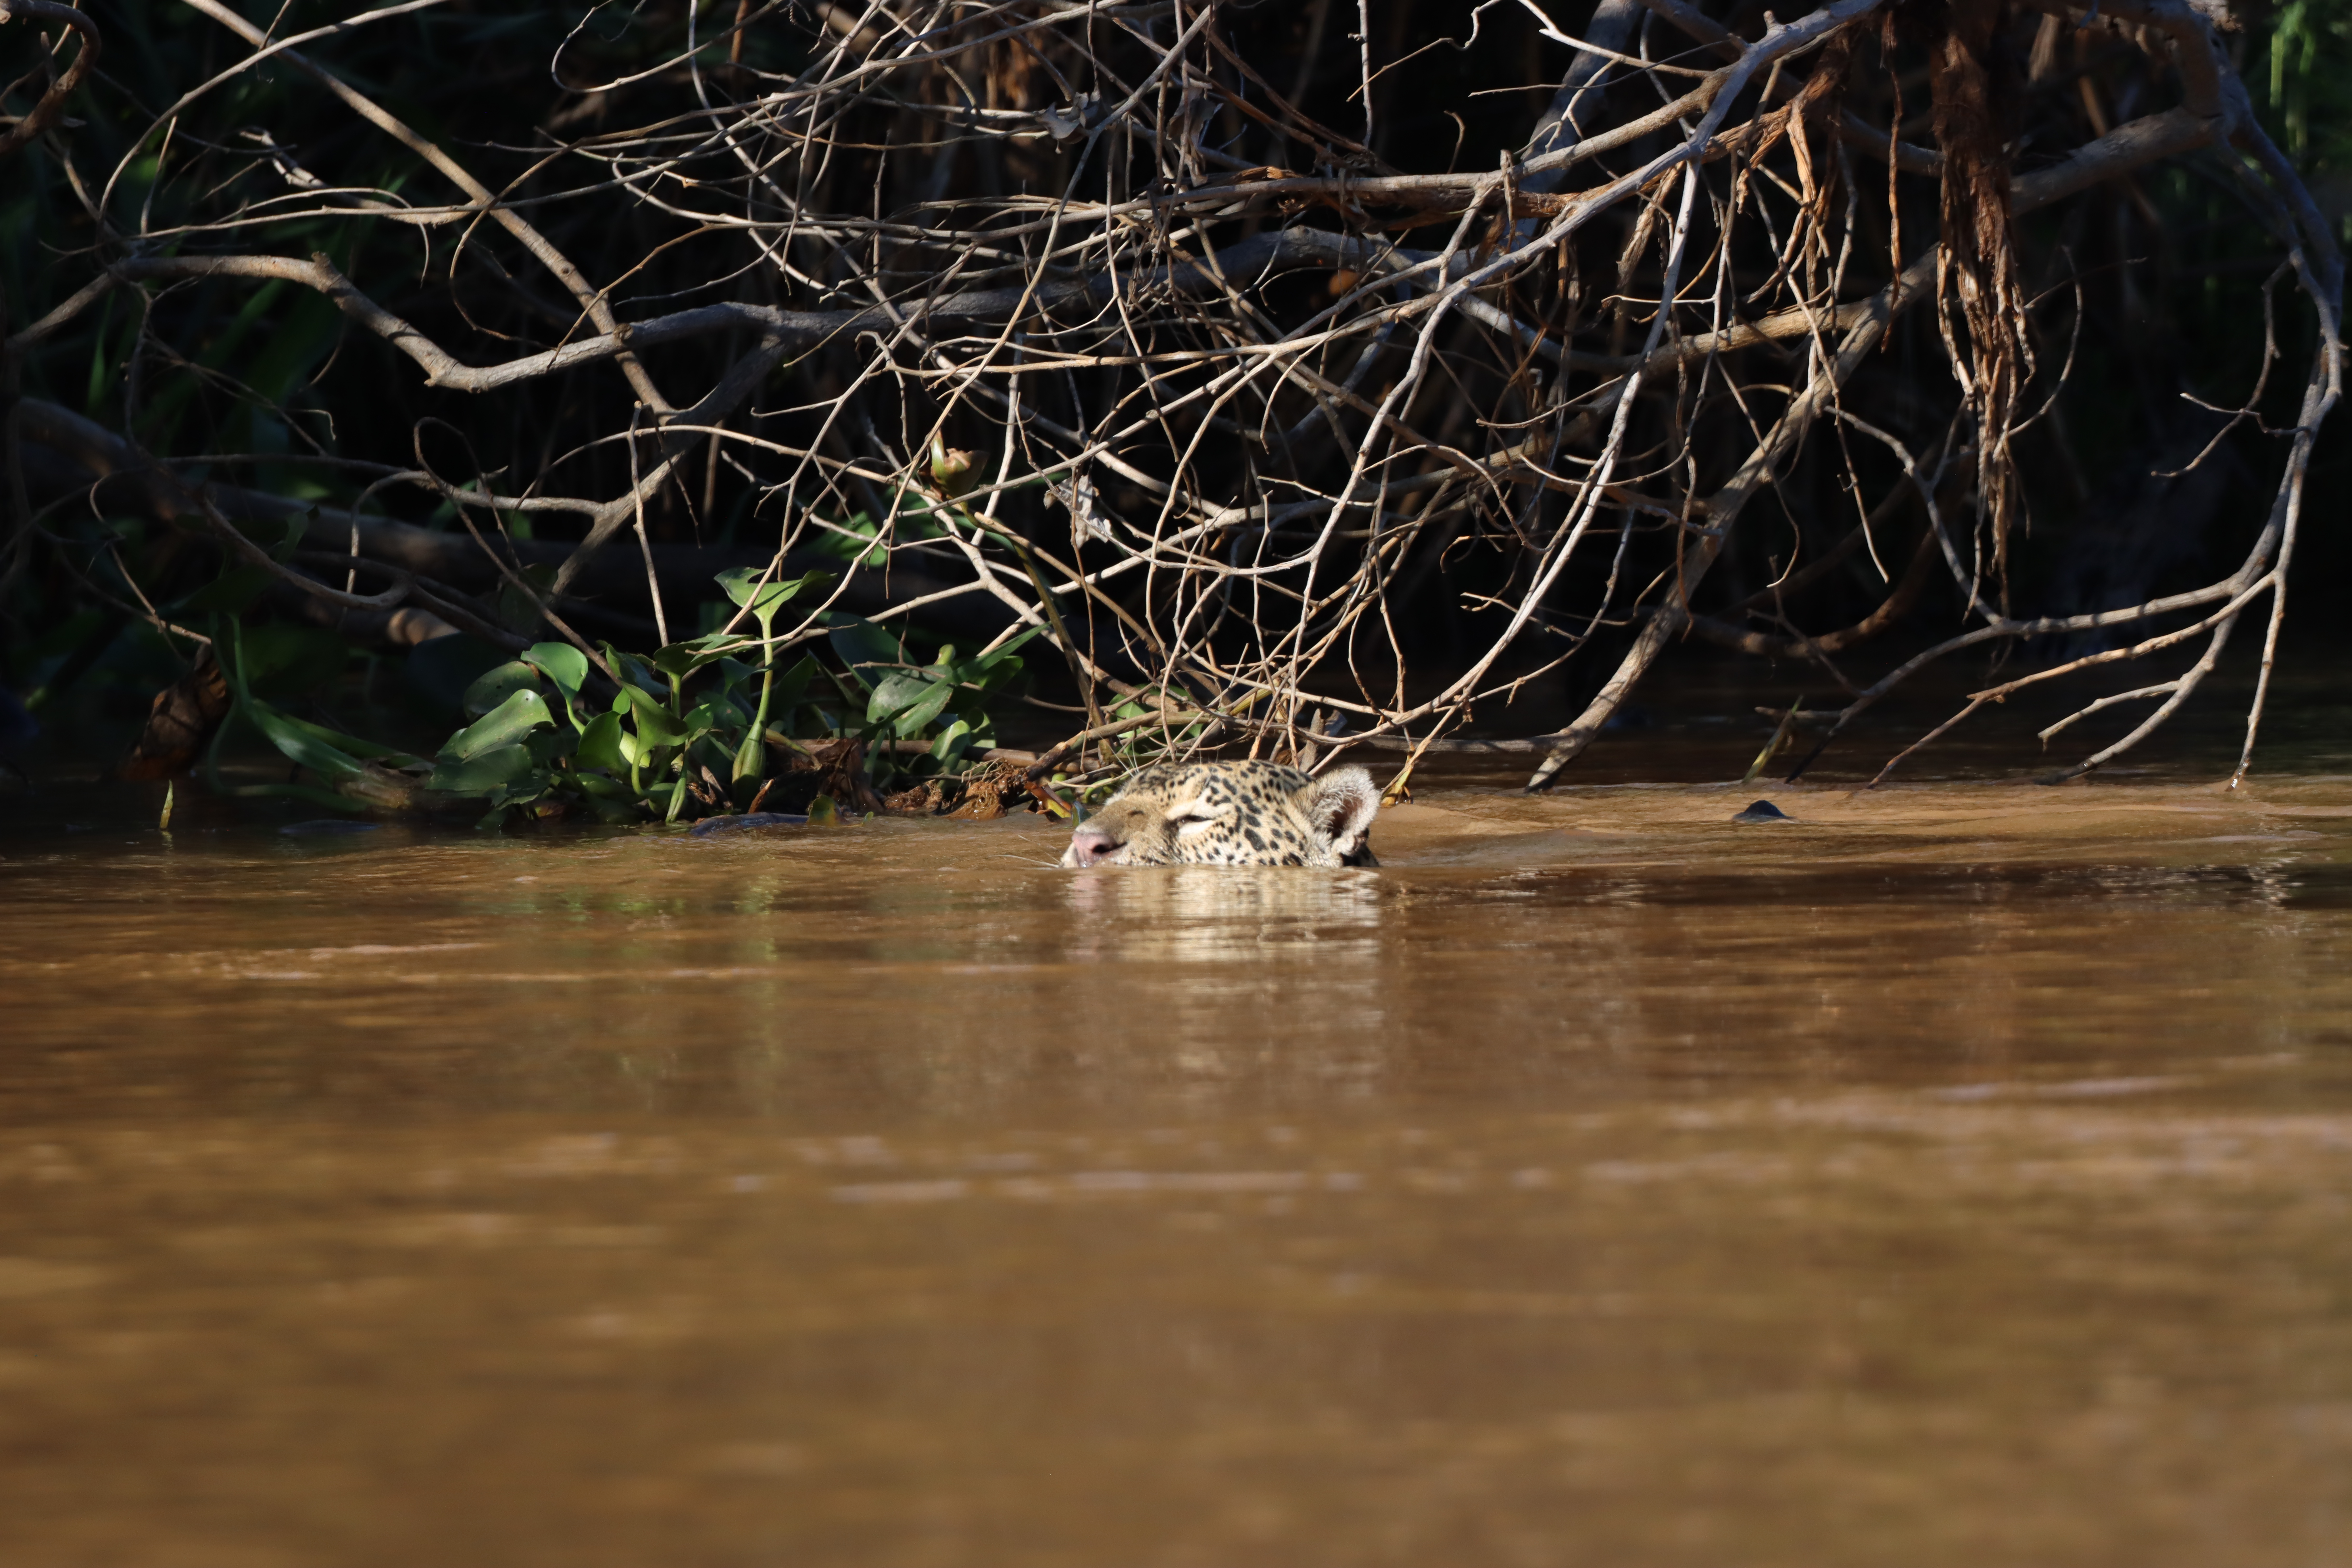
Jaguar: Marcela